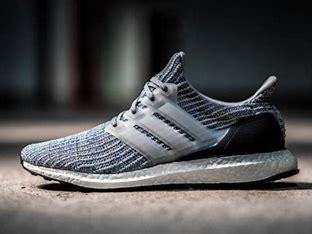
Brand: Adidas
Model: Ultra Boost 4